Yvon Le Roux

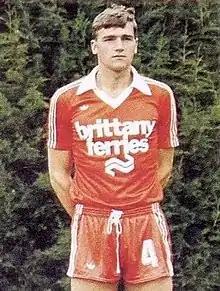
Le Roux in 1979 with Brest

Yvon Le Roux (born 19 April 1960) is a French former professional footballer who played as a defender. He earned 28 international caps (one goal) for the France national team during the mid-1980s and was part of the team at the 1986 FIFA World Cup and the team that won UEFA Euro 1984. Whilst at Marseille he helped them to the league and cup double in 1989.